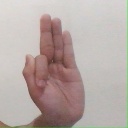
अक्षर: फ